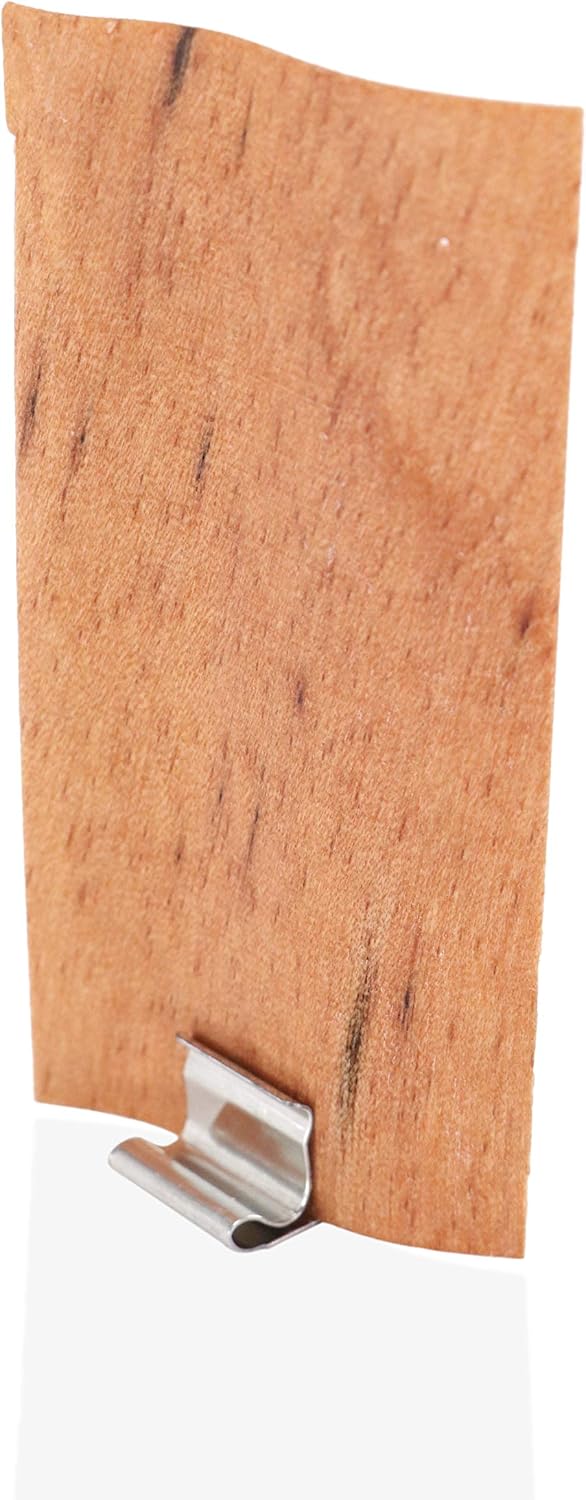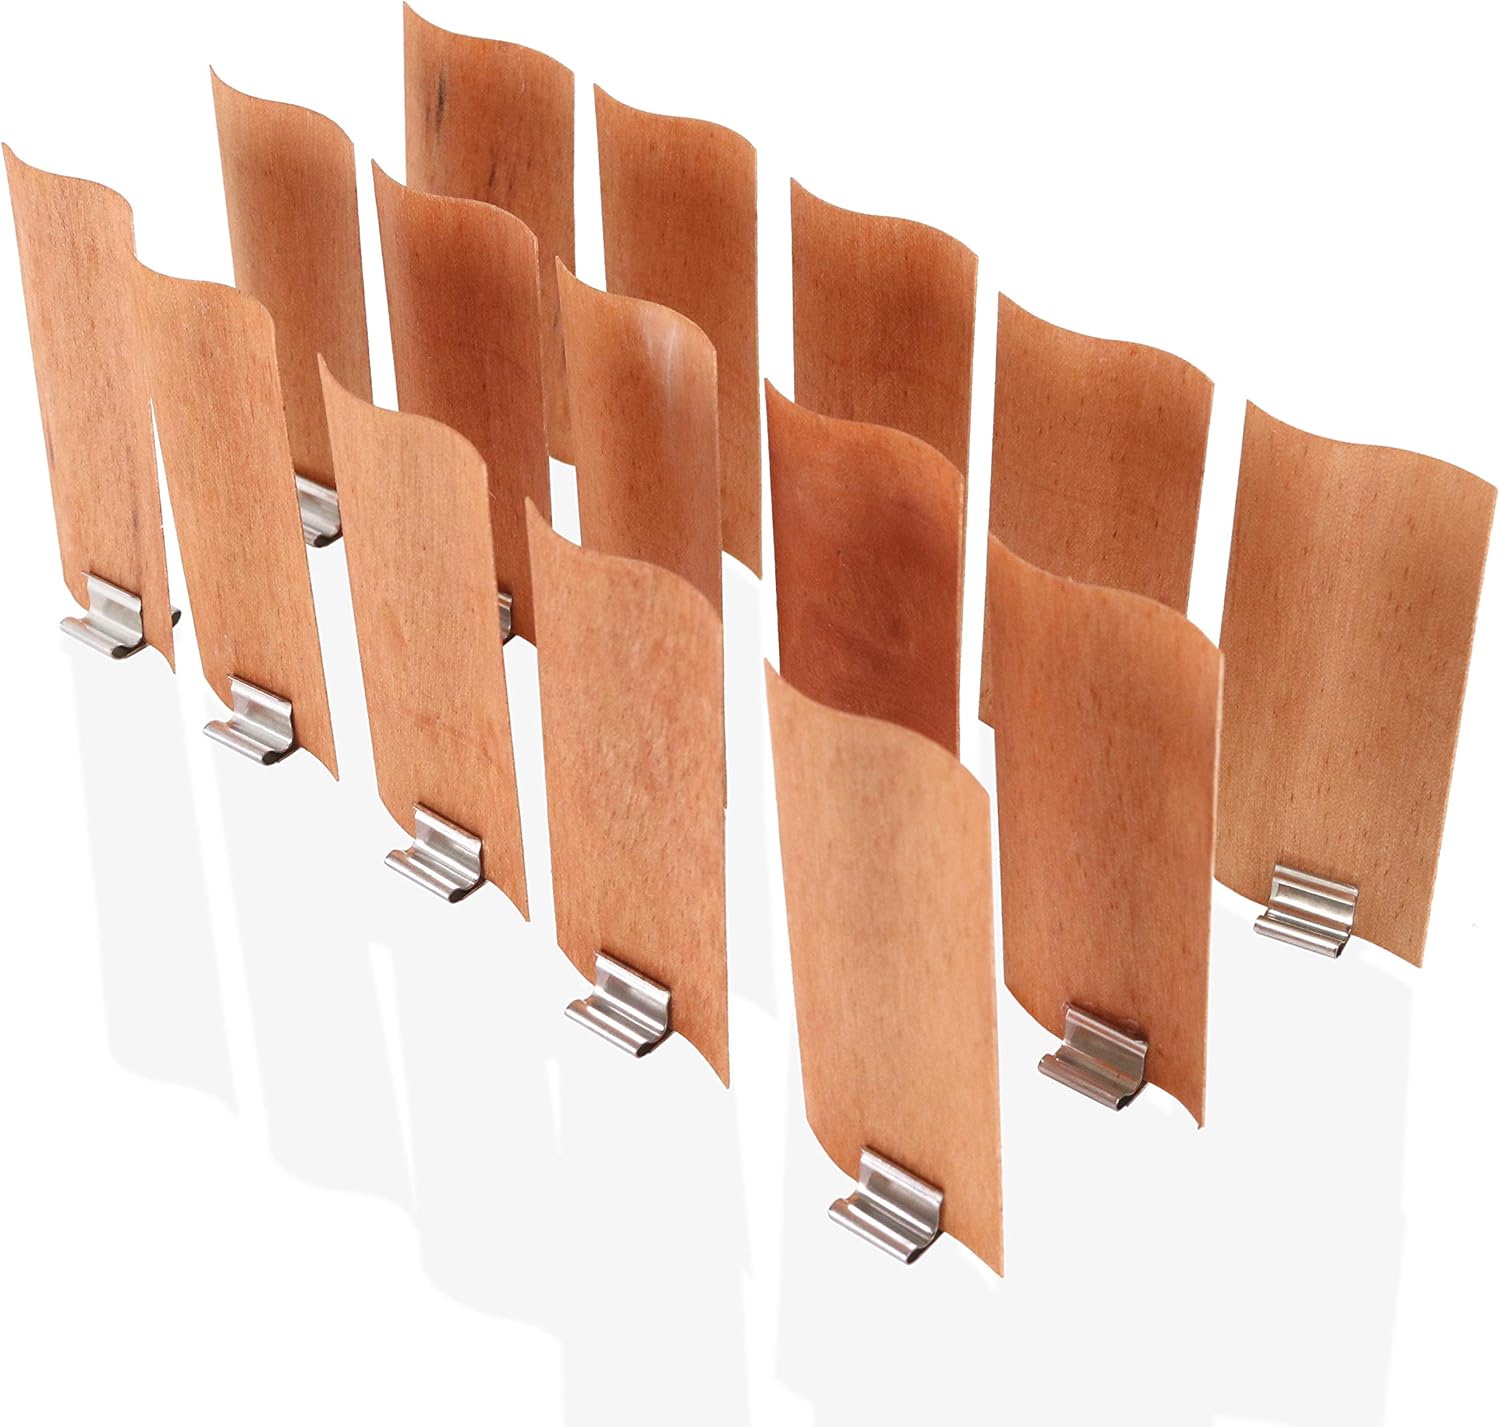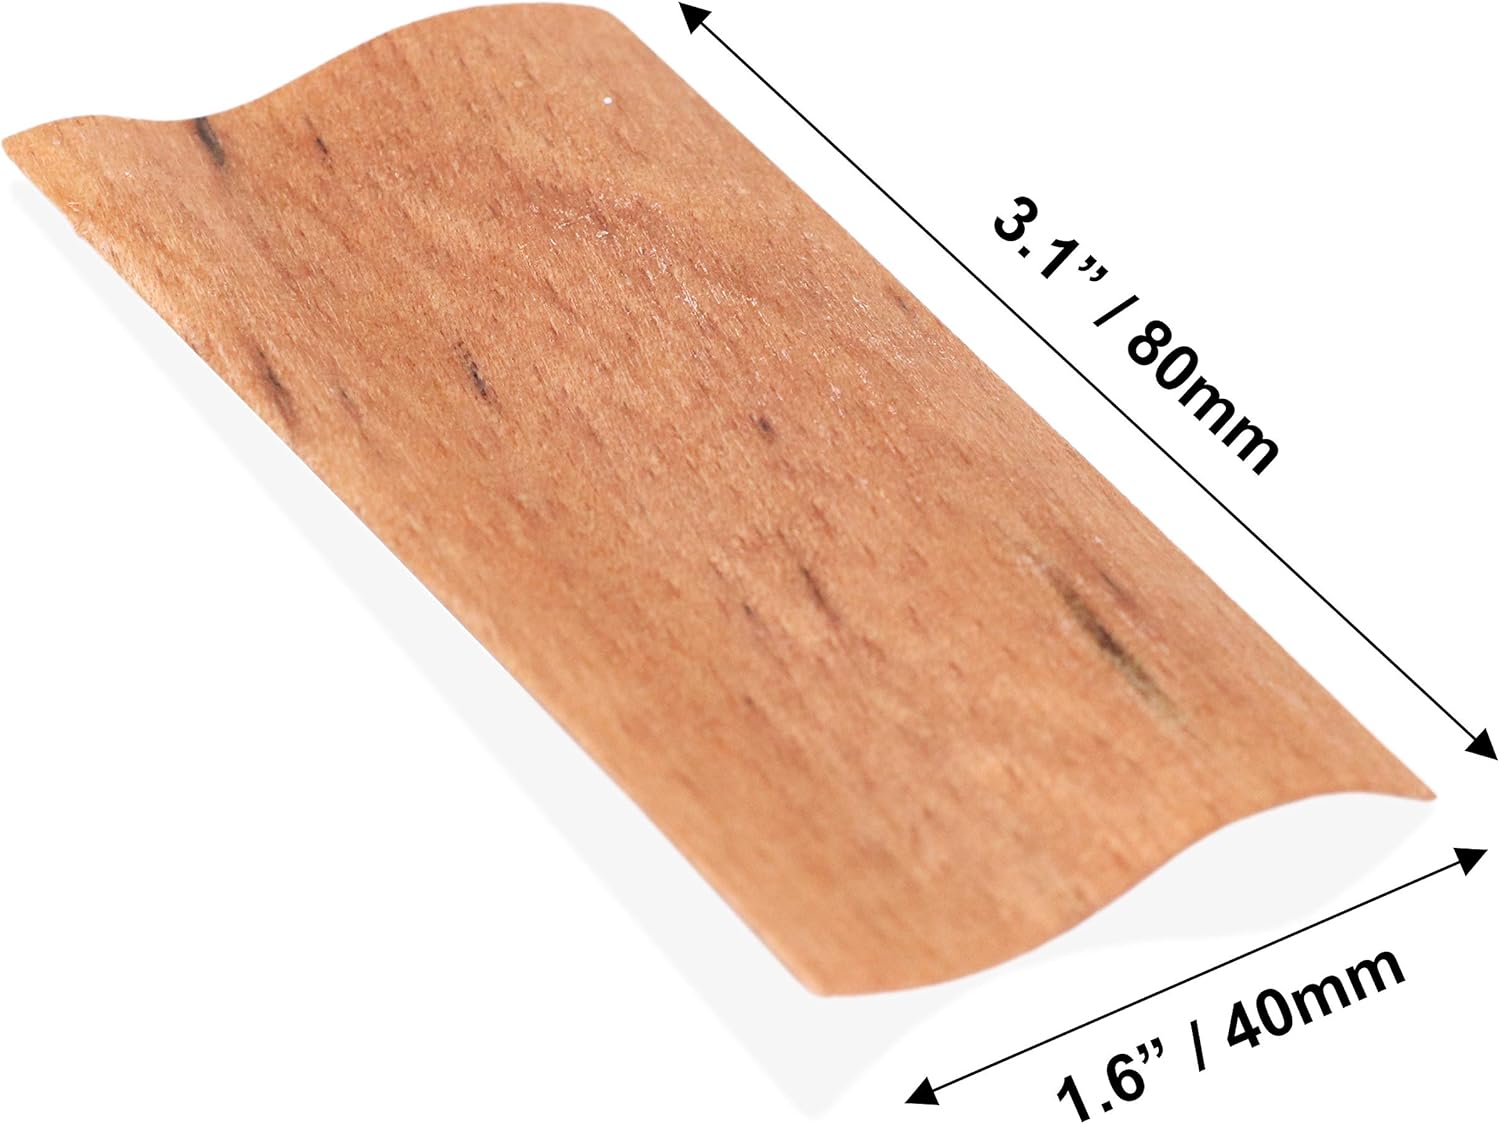
Mullins Perform DIY 15 Pack Set of 3.1 by 1.6 inch S Flame Wooden Core Wax Wicks Complete with Metal Base Anchor Holders for Handmade Candle Making
Category: Amazon Home
Mullins Perform DIY 15 Pack Set of 3.1 inch S Flame Wooden Core Wax Wicks complete with Metal Base Anchor Holders for Handmade Candle Making Natural Alternative Looking for a natural alternative?These wooden candle wicks are the perfect natural alternative and have not been treated with any added chemicals. Perfect Gift Struggling to find that perfect gift?Candles are always a safe gift, and by pouring them yourself, you can get a high-quality, custom candle without the steep cost! Relaxation Looking for a cozy night in?If you are an outdoor lover at heart then these wooden candle wicks will remind you of the soothing sound of a crackling campfire. They will really "up" the cozy factor! Brilliant Design Assemble in seconds!Mullins Perform cross-shaped wooden wicks can easily be assembled and ensure a long-lasting, bright and stable flame with no excess residue. Multiple Uses Can't decide which wax to use?These wooden candle wicks can be used with a variety of waxes making them mulitfunctional. They are perfect for making your own paraffin and/or soy candles. Included in this offer - 15 Wooden Wicks- 15 Metal Anchors
Features: Mullins Perform S Flame wooden wicks are a natural alternative to traditional candle wicks and emit a slight crackling campfire sound when lit. | They're visually interesting, easy to assemble, and are known for their natural burning quality. | Mullins Perform S Flame-shaped wooden wick ensures a long-lasting, bright, and stable flame with no excess residue. | These wooden candle wicks have not been treated with any chemicals and are perfect for making your own paraffin, wax and soy candles. | Included in this offer are 15 S Flame-style Wooden Wicks and 15 Metal Anchors providing sturdy support.